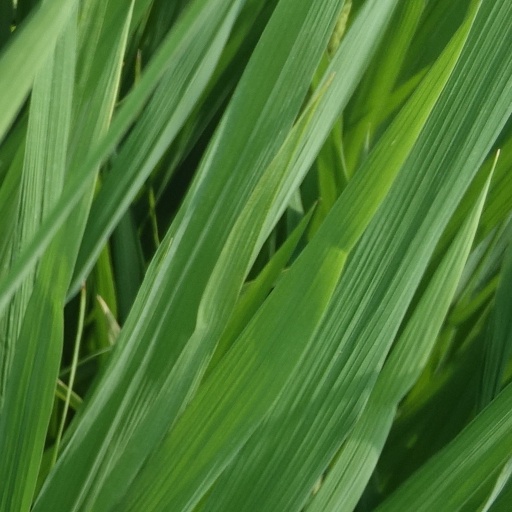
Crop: rice